The Elvis Dead

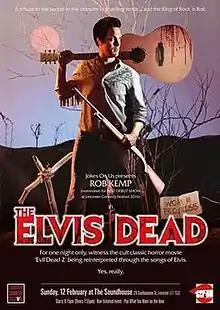
Show poster, 2017 Leicester Comedy Festival

"The Elvis Dead" features Kemp performing the dual roles of Ash Williams, the hero of "Evil Dead II", and Elvis Presley. Kemp sings Presley's songs, the lyrics of which have been changed to suit the plot of the movie. Examples include "Jailhouse Rock", which is parodied as "Standing in a State of Shock", "All Shook Up" is turned into "I've Been Possessed", and "Suspicious Minds" becomes "Wrapped Up in Vines", the last of these featuring the opening lyrics: "We're caught in a trap / We can't walk out / Because the trees would kill us, baby". During the show excerpts from the film are played on a screen to help people understand the plot. Before the show Kemp tells his audience that the show is best treated like a rock concert, and encourages the audience to clap and sing along to his performance.